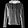
Label: Pullover